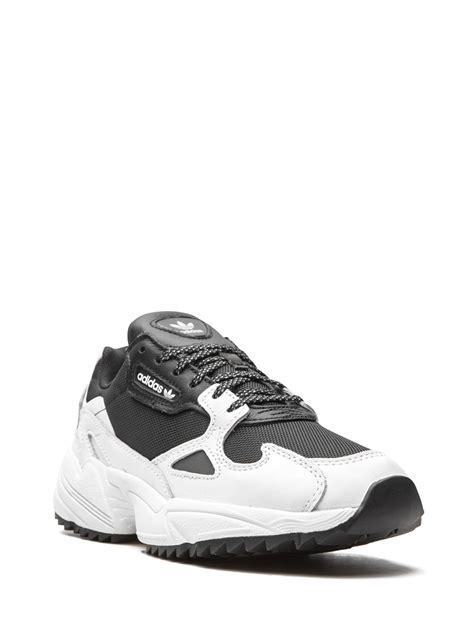
Brand: Adidas
Model: Falcon